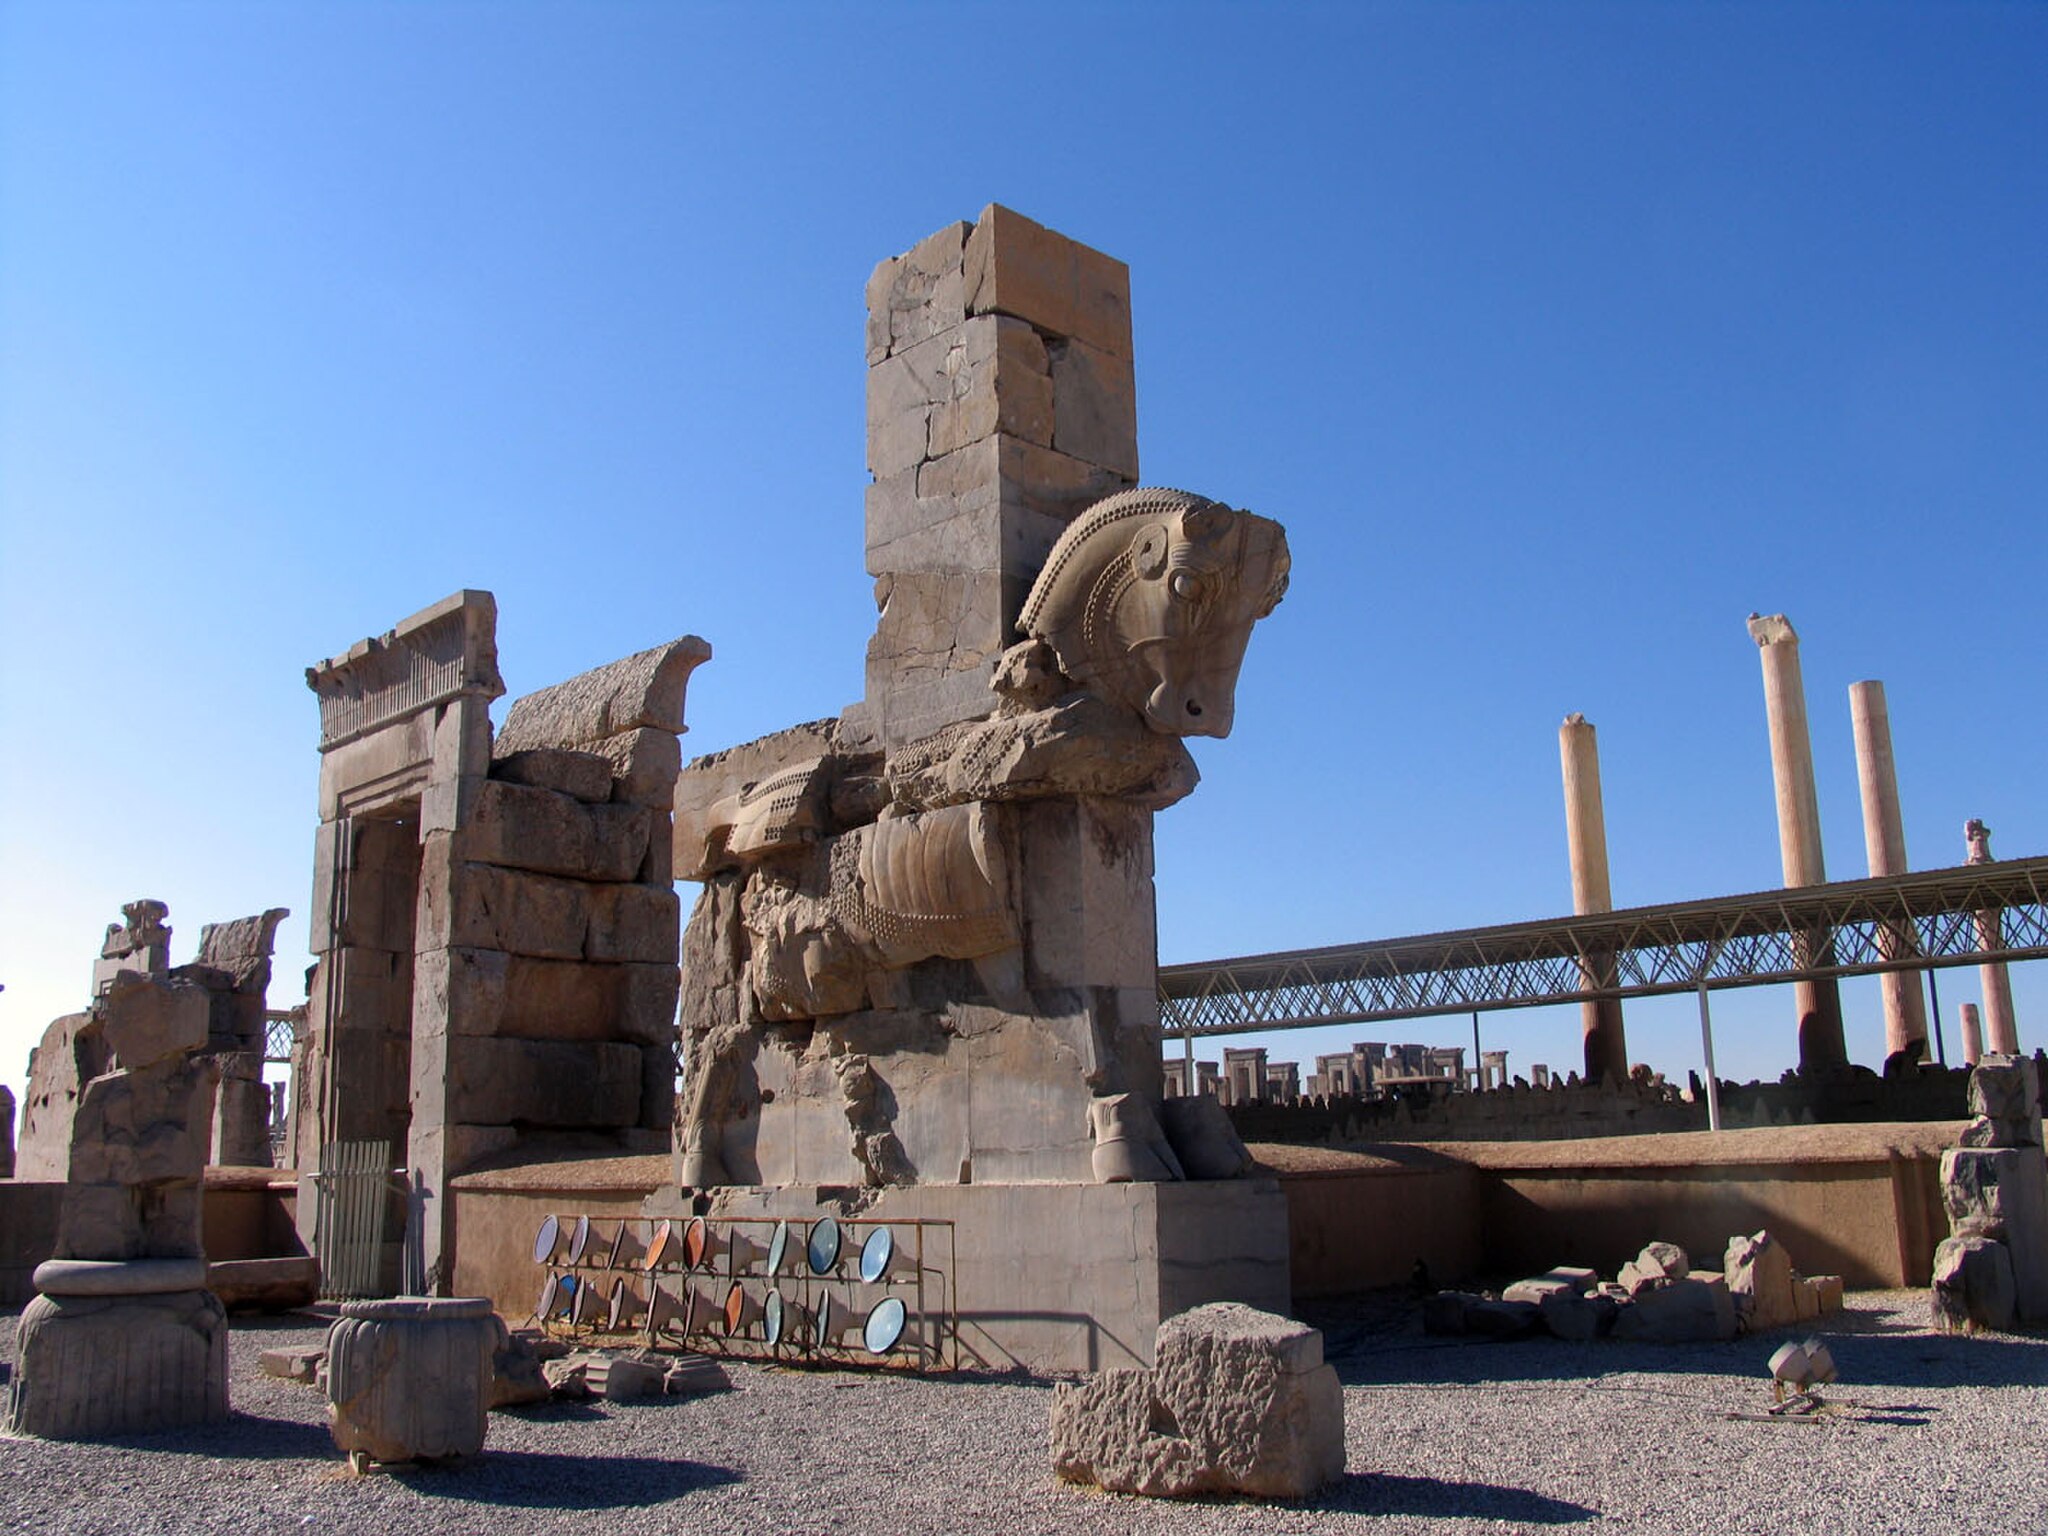
Title: تخت جمشيد - panoramio - Farid Atar (4)
Description: تخت جمشيد
Categories: Panoramio files uploaded by Panoramio upload bot, Panoramio images reviewed by trusted users, Photos from Panoramio, Files with coordinates missing SDC location of creation, 2019 in Persepolis, Bull statue in the northern facade, Hall of hundred columns